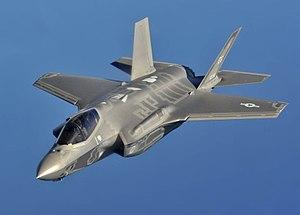
Le F-35 Lightning II est un avion monoplace, monomoteur, praticable par tous les temps, furtif, de cinquième génération, multirôle, conçu par le Pentagone pour l'offensive terrestre et les missions de supériorité aérienne. Il est développé depuis 1996 par le constructeur Lockheed Martin, avec comme principaux partenaires Northrop Grumman et BAE Systems.